Complex polytope

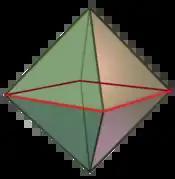
A red square "van Oss polygon" in the plane of an edge and center of a regular octahedron.

A van Oss polygon is a regular polygon in the plane (real plane formula_31, or unitary plane formula_2) in which both an edge and the centroid of a regular polytope lie, and formed of elements of the polytope. Not all regular polytopes have Van Oss polygons.